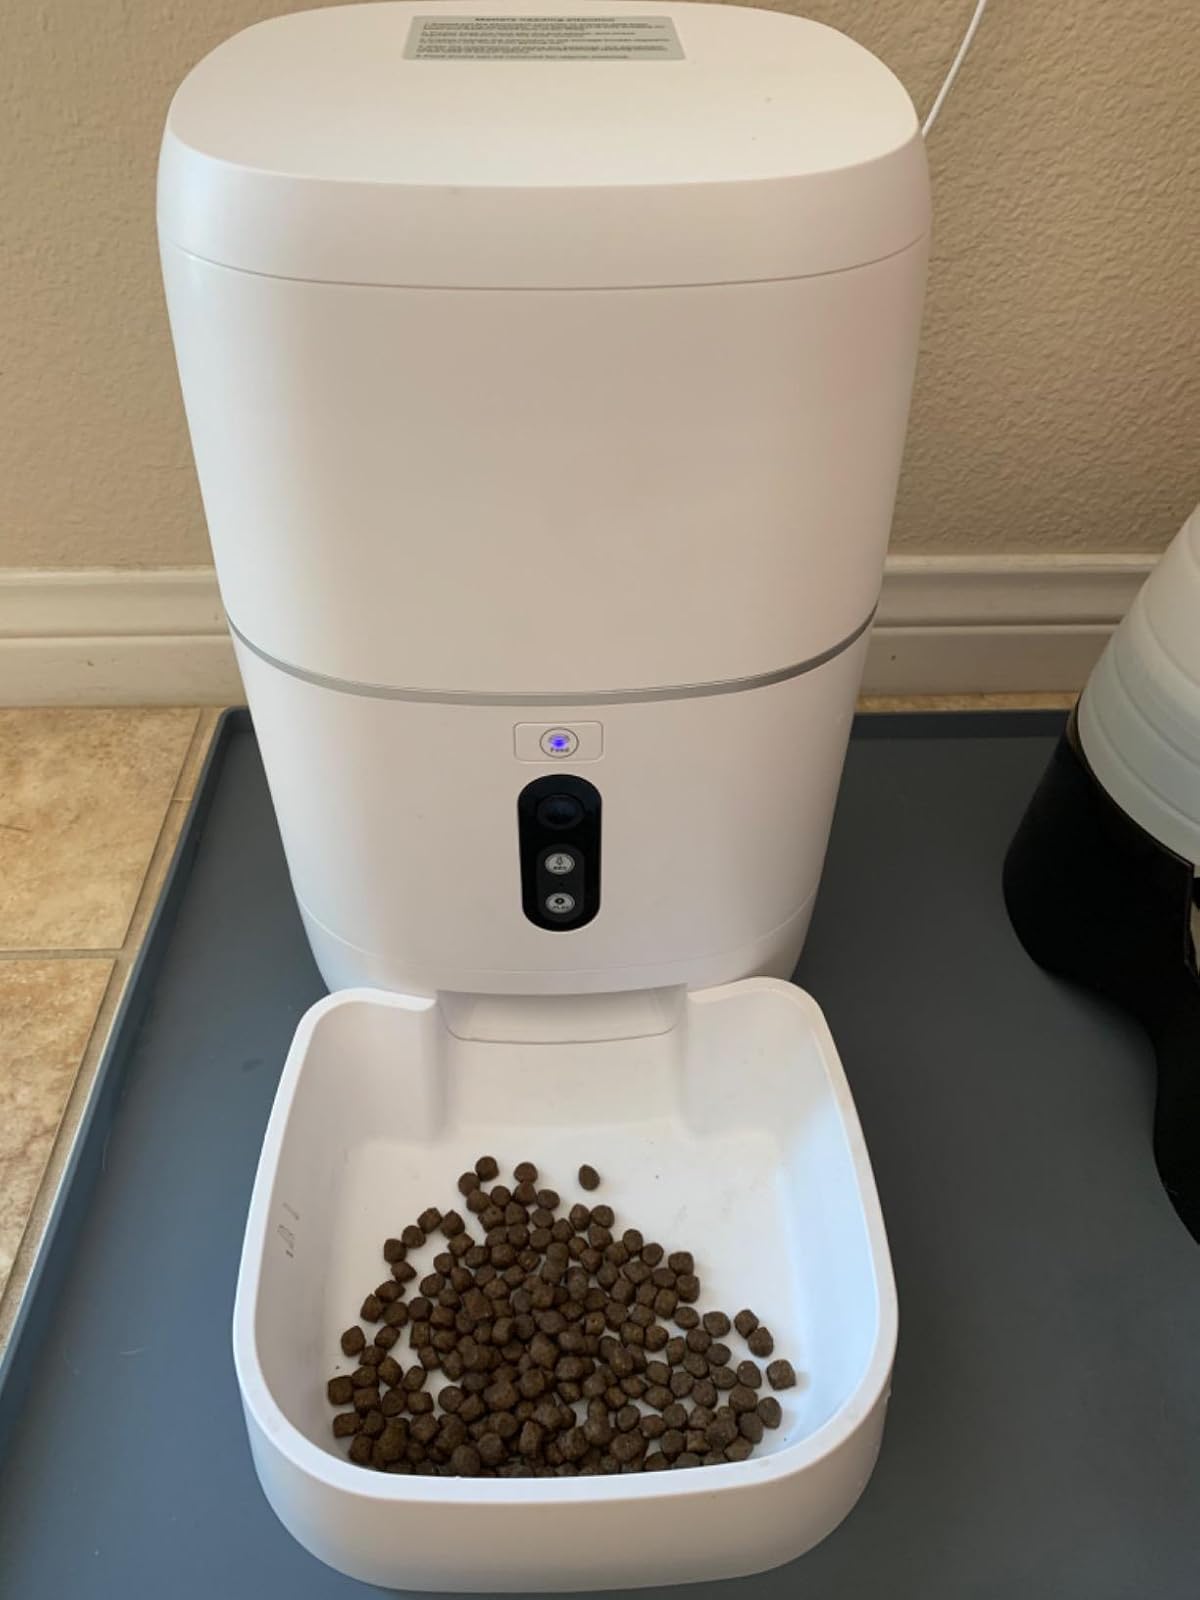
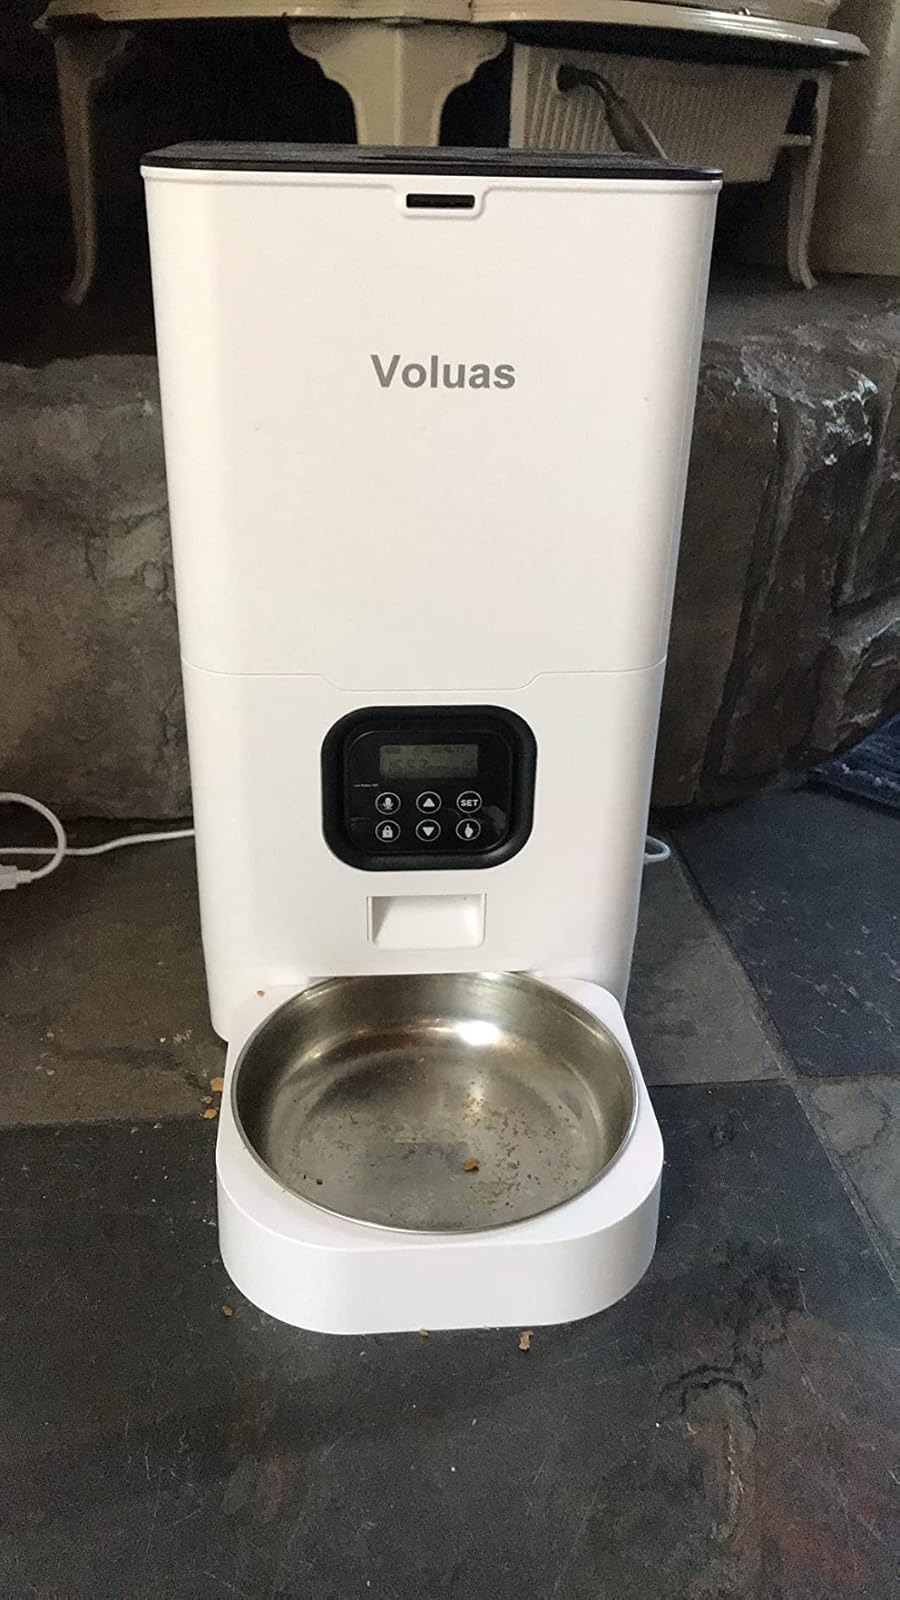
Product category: items_feeder
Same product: no